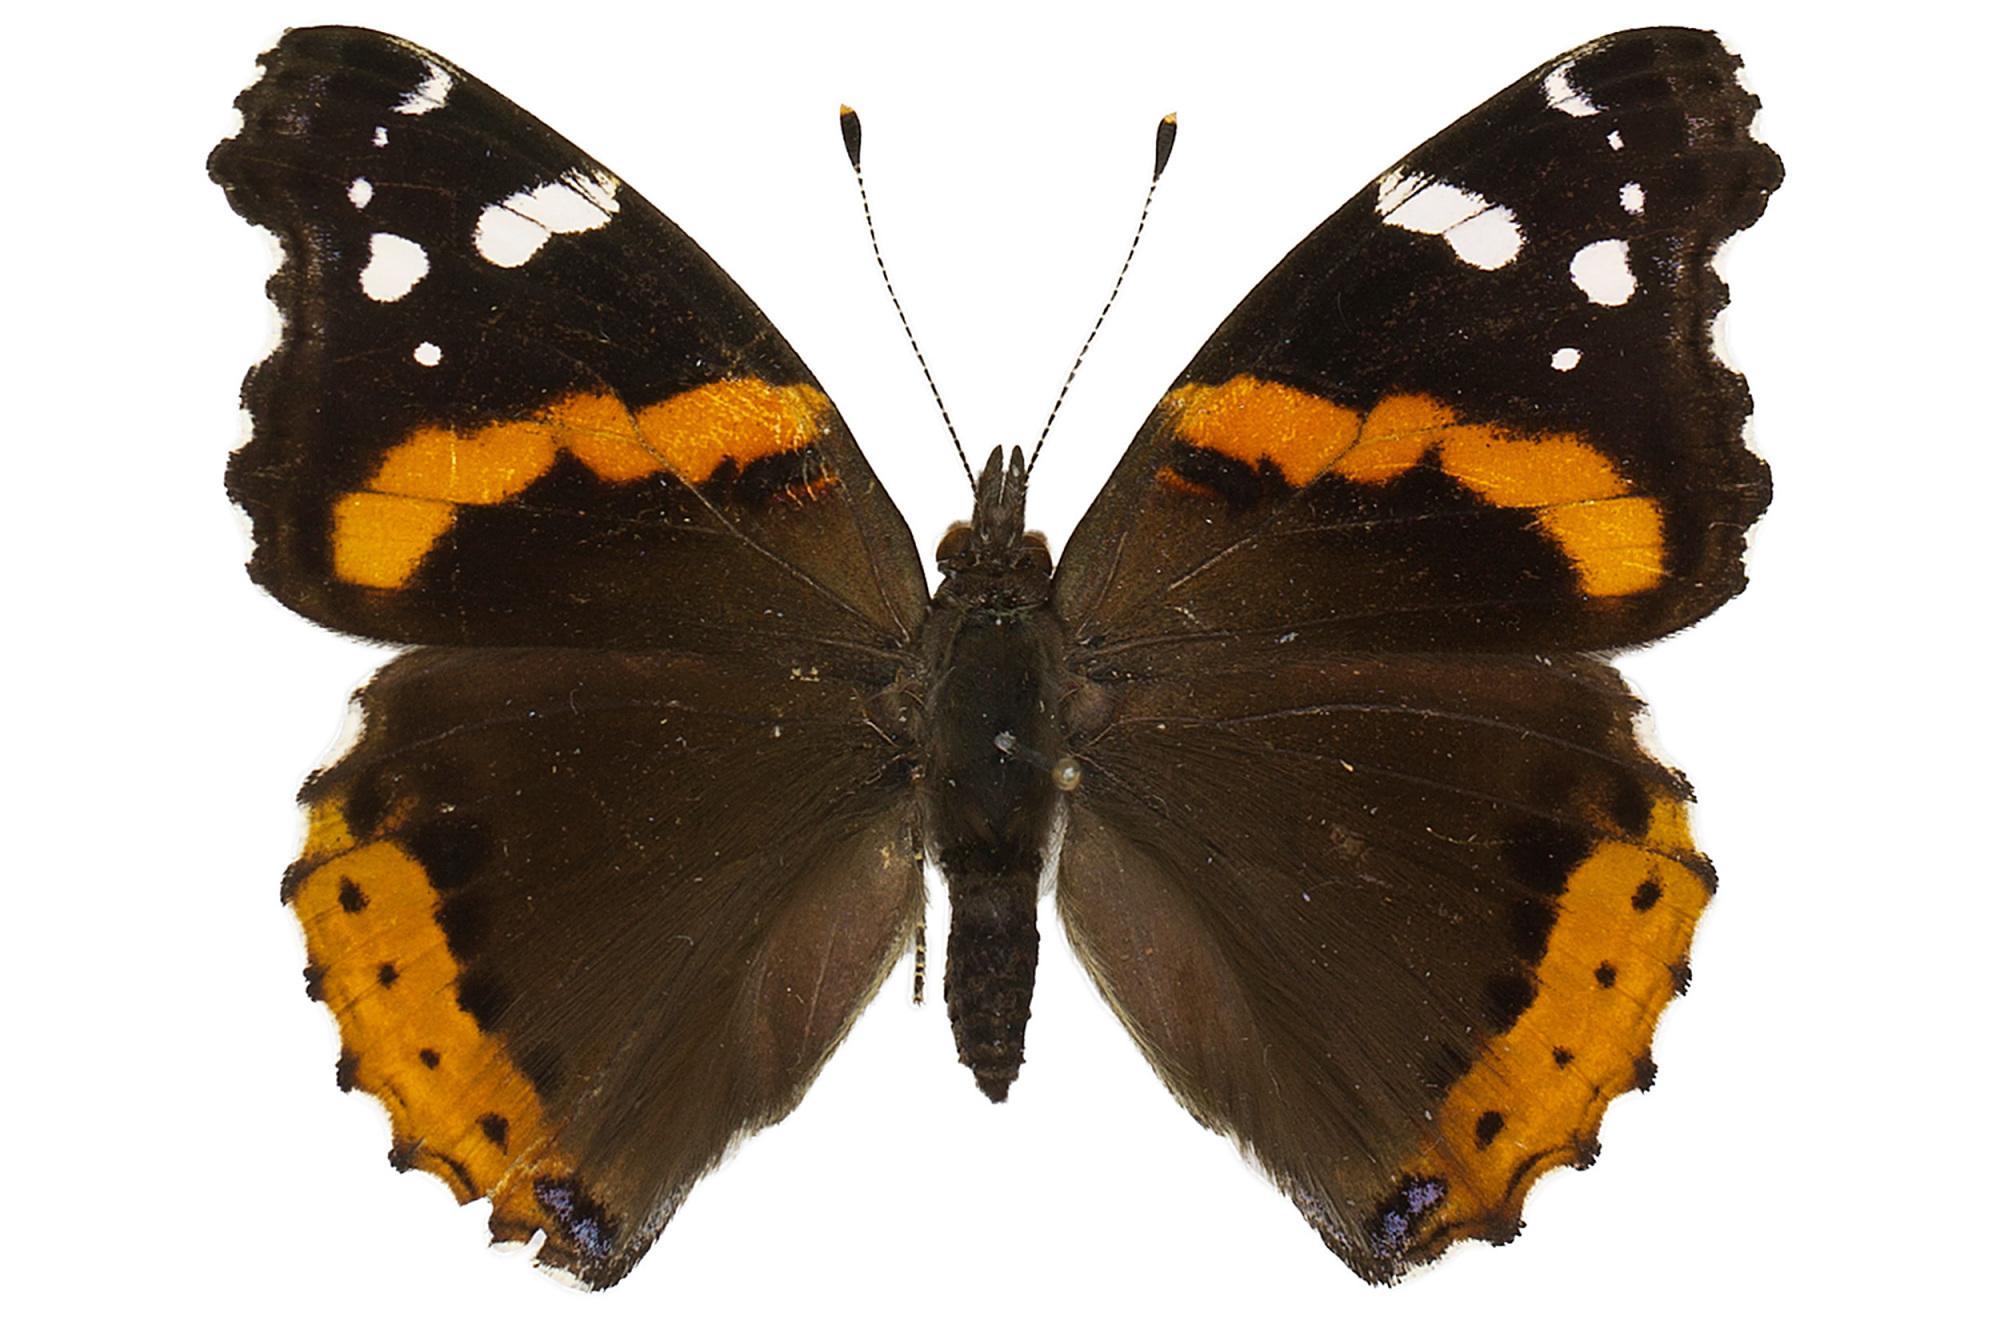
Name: Red Admiral
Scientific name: Vanessa atalanta
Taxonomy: Animalia, Arthropoda, Hexapoda, Insecta, Lepidoptera, Nymphalidae, Nymphalinae
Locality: "Glen Artney"
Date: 1951